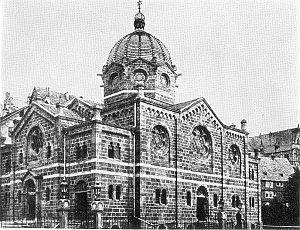
La synagogue de Marbourg, inaugurée en 1897, a été détruite en 1938 lors de la nuit de Cristal comme la plupart des autres lieux de culte juif en Allemagne.